Robert Andino

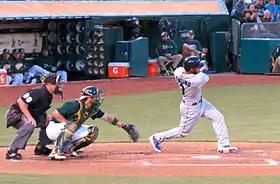
Andino "(right)" batting for the Seattle Mariners in 2013

Andino was traded to the Seattle Mariners for Trayvon Robinson on November 20, 2012. On May 24, 2013, he was designated for assignment to make room for catcher Jesús Sucre. He was outrighted to the Tacoma Rainiers on May 27.